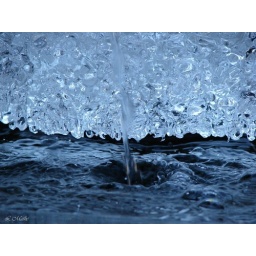
Fountain by a mountain road in Andorra